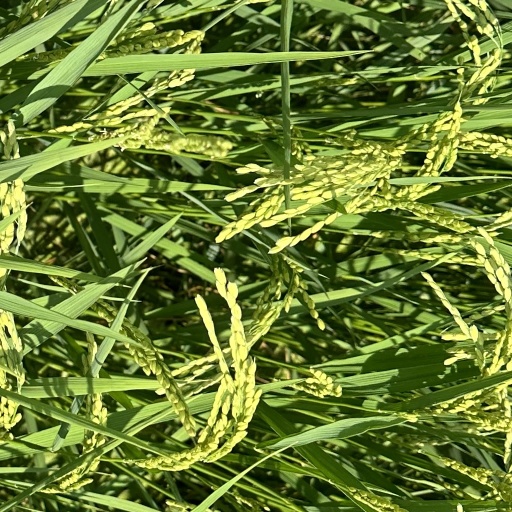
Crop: rice